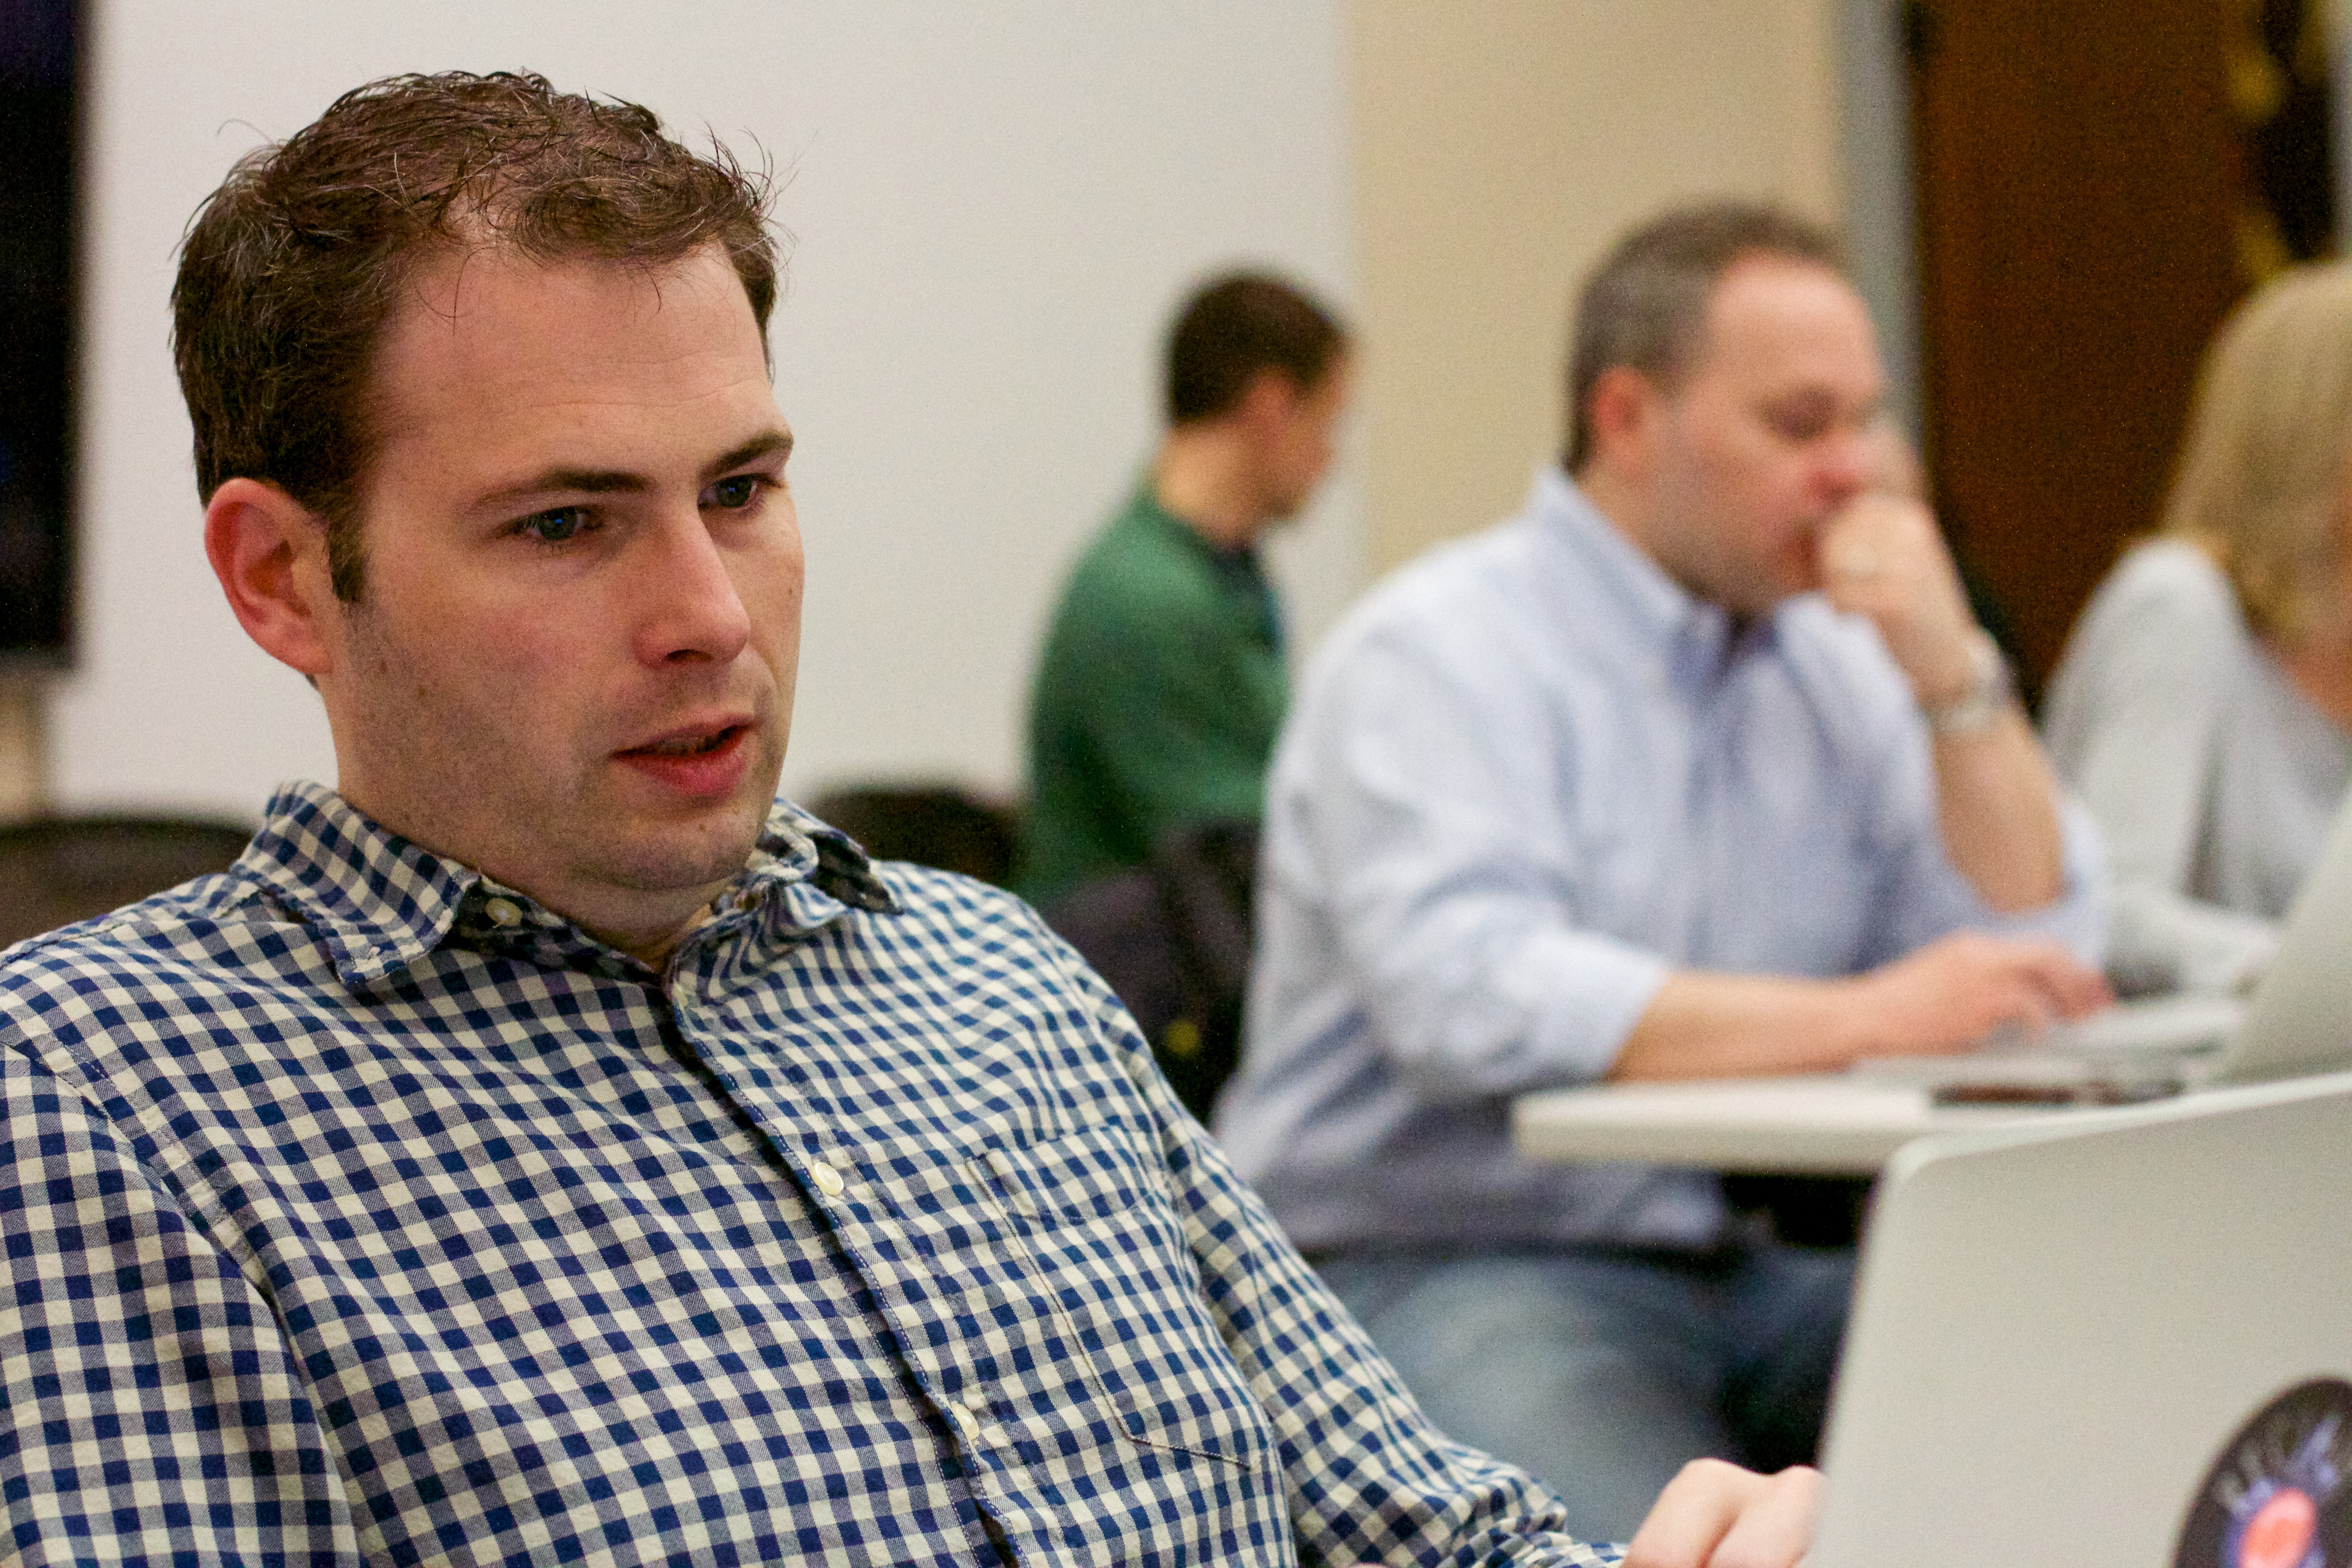
person, conversation, indieedtech